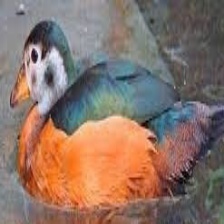
Species: AFRICAN PYGMY GOOSE
Scientific name: NETTAPUS AURITUS
ImageNet parent category: goose